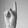
ASL letter: K